Spaceman (2016 film)

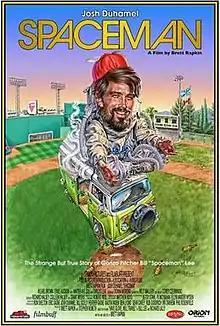
Film poster

Spaceman is a 2016 biographical film about former Major League Baseball pitcher Bill "Spaceman" Lee written and directed by Brett Rapkin and starring Josh Duhamel as Lee.